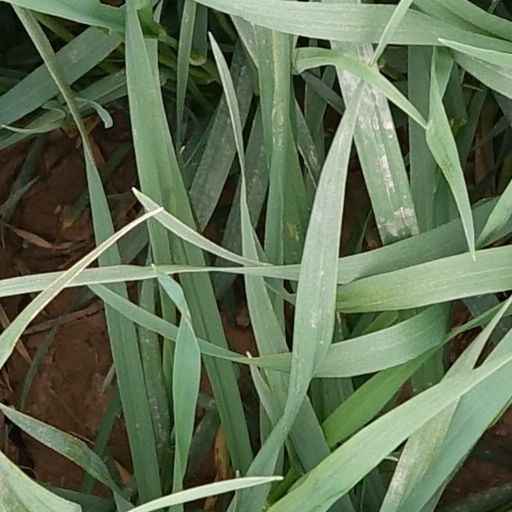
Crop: wheat